Aberdeen Harbour

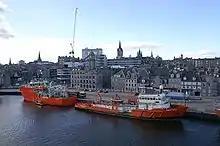
Vessels berthed at Regent Quay during 2009, the harbour board office is the quayside building featuring a clock-tower

The Royal National Lifeboat Institution's (RNLI) Aberdeen Lifeboat Station is located at the entrance to the Victoria Dock. The station operates one Severn-class all-weather lifeboat (named "Bon Accord") and one D-class inshore lifeboat ("James Bissett Simpson)." A station was first established in 1802 by the Harbour Commissioners before being transferred to the RNLI in 1925. The current lifeboat station was constructed in 1997, providing indoor space for the D-class lifeboat and improved crew facilities.